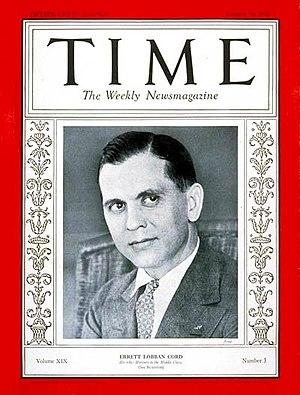
Errett Cord est un homme d'affaires, industriel, et sénateur américain, fondateur de la Cord Corporation en 1929 reconnu en particulier pour avoir construit quelques-unes des voitures américaines de luxe les plus mythiques de l'histoire de l'automobile des années 1930, avec Auburn, Cord Automobile, et Duesenberg....